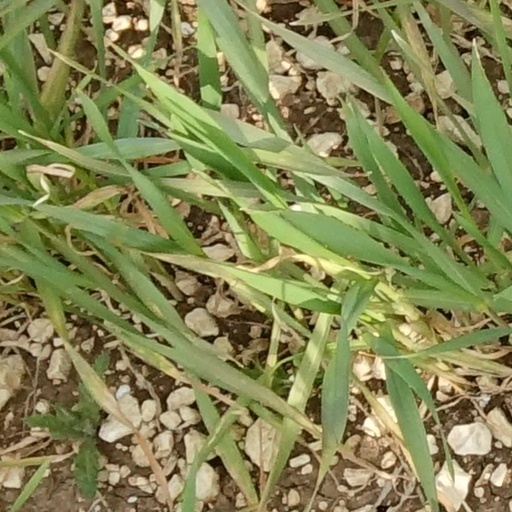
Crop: wheat